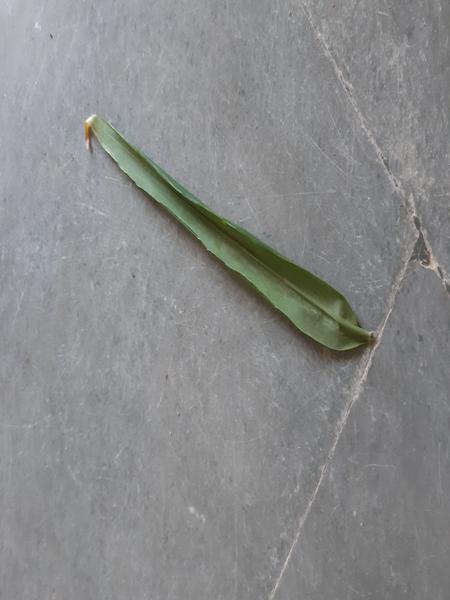
Plant: Ginger